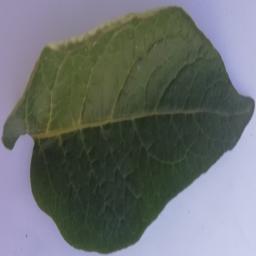
Etiqueta: Sana